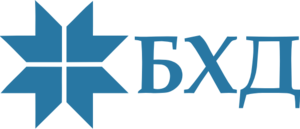
Le Parti démocrate-chrétien biélorusse, fondé en 2005, est un parti politique biélorusse d’influence démocrate-chrétienne, qui revendique la continuité de l’éphémère mouvement du même nom, ayant existé au début du XXᵉ siècle.